Rob Swire

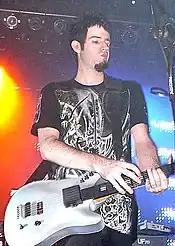
Swire performing at Center Stage in Atlanta, 2009

In 2011, Swire formed the electro house duo with Pendulum co-founder Gareth McGrillen. The duo released their debut EP, 100% No Modern Talking, on 12 December 2011. The group's popularity grew considerably when they released the top 5 hit U.K. single, Antidote, in collaboration with Swedish House Mafia. The single was released on 16 December 2011, and has now hit over 22 million views on YouTube. "Internet Friends", was released as a second single from the EP, but peaked at a lowly number 83 in the U.K Their second EP, Rage Valley, was released on 27 May 2012, and produced three singles, "Rage Valley", "Bonfire", and "Centipede". All of the singles made it onto the U.K. top 100, but none hit the top 40. However, the EP's second single, "Bonfire", peaked at number 18 on the Finnish Singles Chart. The duo's third EP, Haunted House, was released on 6 May 2013, and features four tracks: "Power Glove", "LRAD", "EDM Death Machine", and their own VIP mix of "Internet Friends", originally from 100% No Modern Talking. The duo has accumulated a large cult following for their distinctive style: With influences of electro house and dubstep on their first EP, their style has grown to include influences from a wider range of styles, such as moombahton (a combination of house and reggaeton music), and drumstep. The Knife Party remix of Swedish House Mafia's "Save the World" was Zane Lowe's 'Hottest Record in the World' on 31 May 2011.